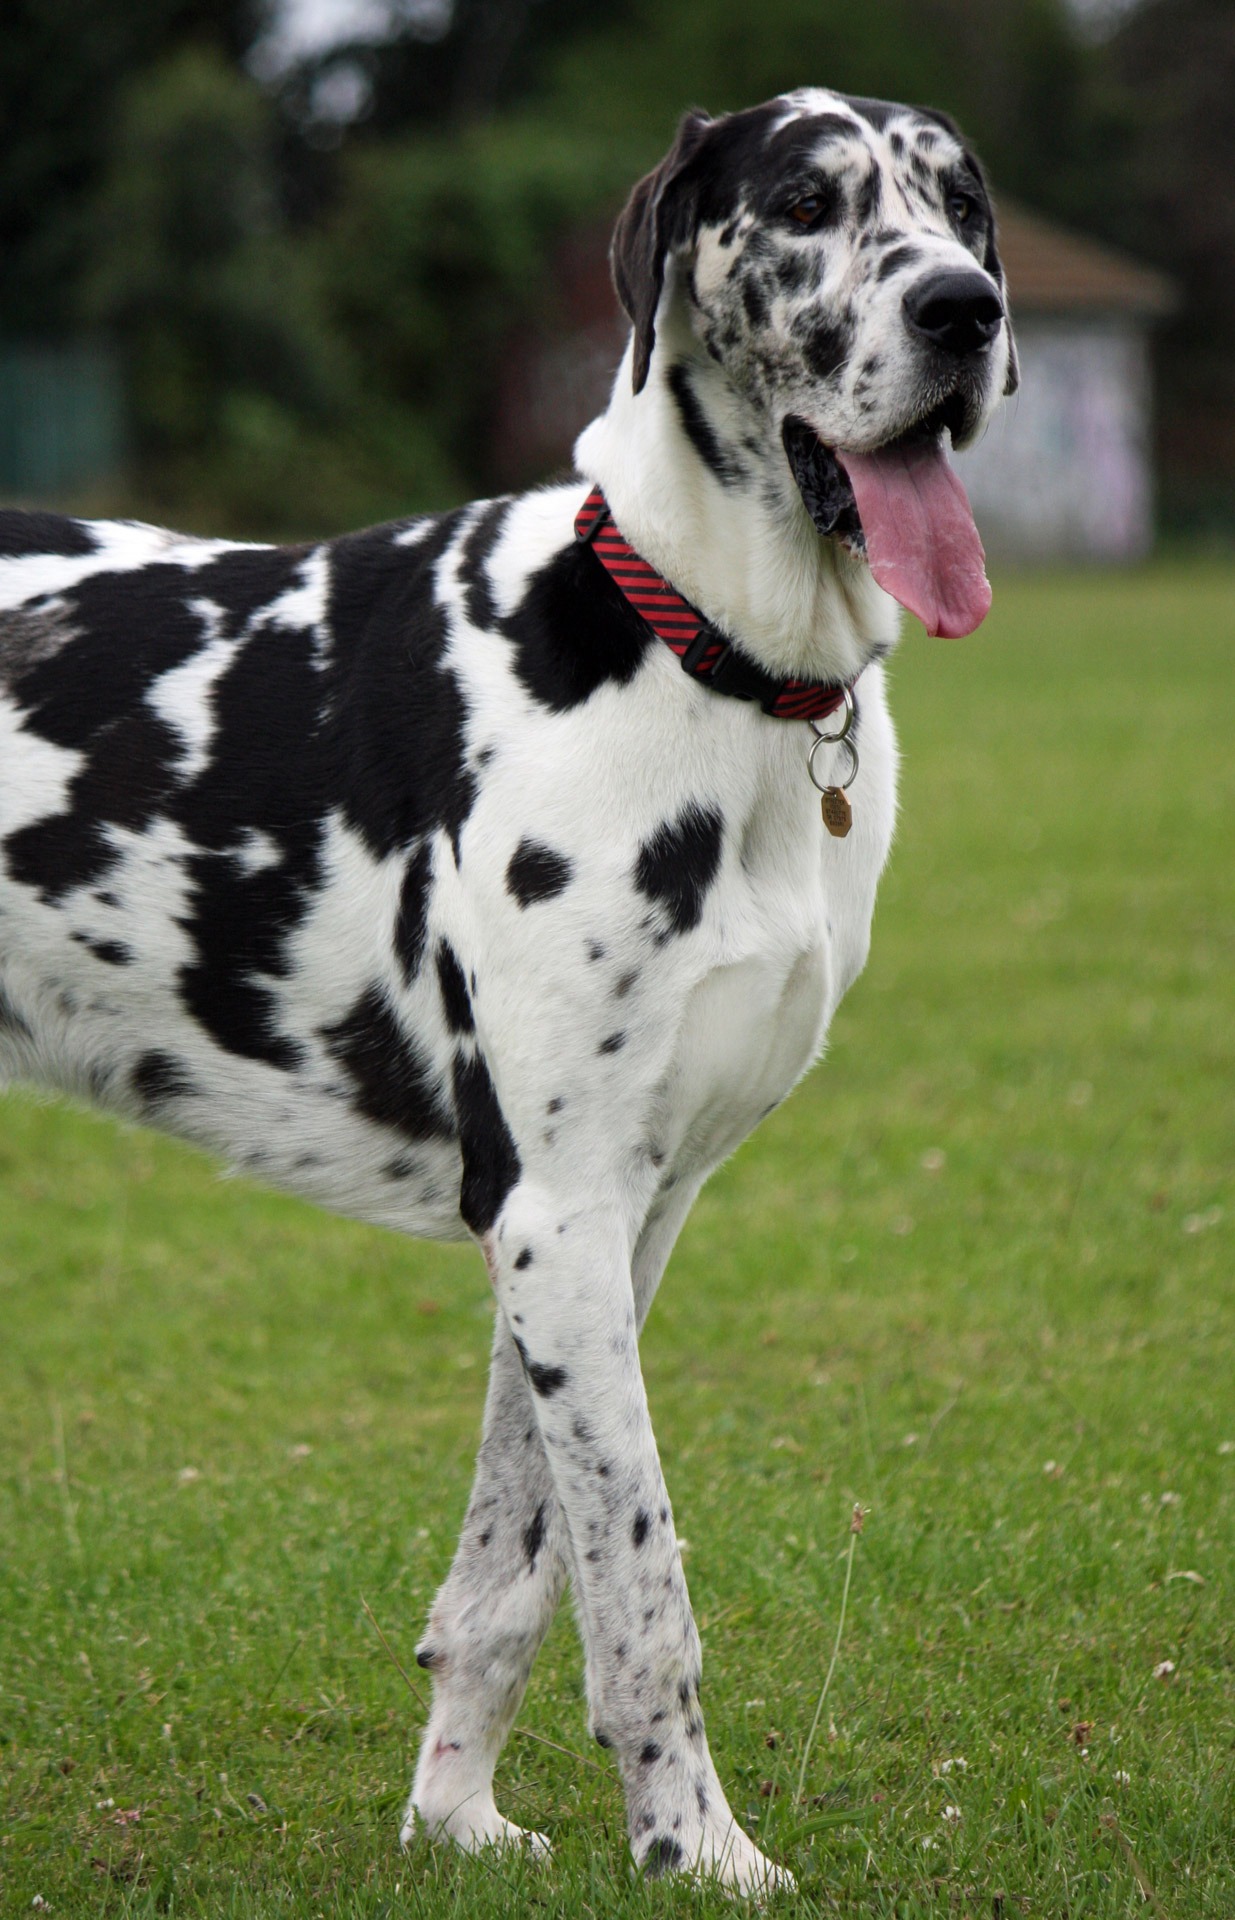
dog, animal, canine, pet, mammal, vertebrate, beautiful, dalmatian, dog breed, harlequin, guard dog, great dane, dog like mammal, carnivoran, braque d auvergne, gascon saintongeois